Men Suddenly in Black

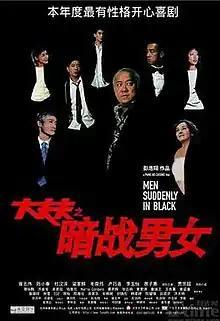
Movie poster

Men Suddenly in Black is a 2003 Hong Kong sex comedy parody of Hong Kong triad films directed by Pang Ho-Cheung. The sequel "Men Suddenly in Black II" was released in 2006.